List of University of Idaho College of Law alumni

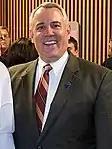
Dave Bieter '86, Mayor of Boise

Notable alumni of the University of Idaho College of Law.